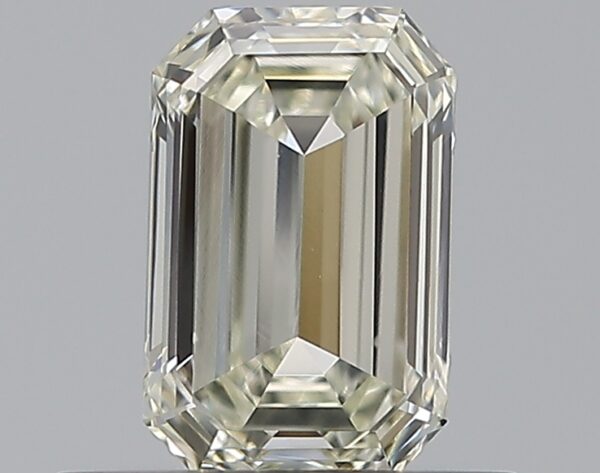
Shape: emerald
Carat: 0.55
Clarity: VVS1
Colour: L
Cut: EX
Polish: GD
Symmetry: GD
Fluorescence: ST
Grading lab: GIA
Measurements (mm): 5.91 x 3.82 x 2.35